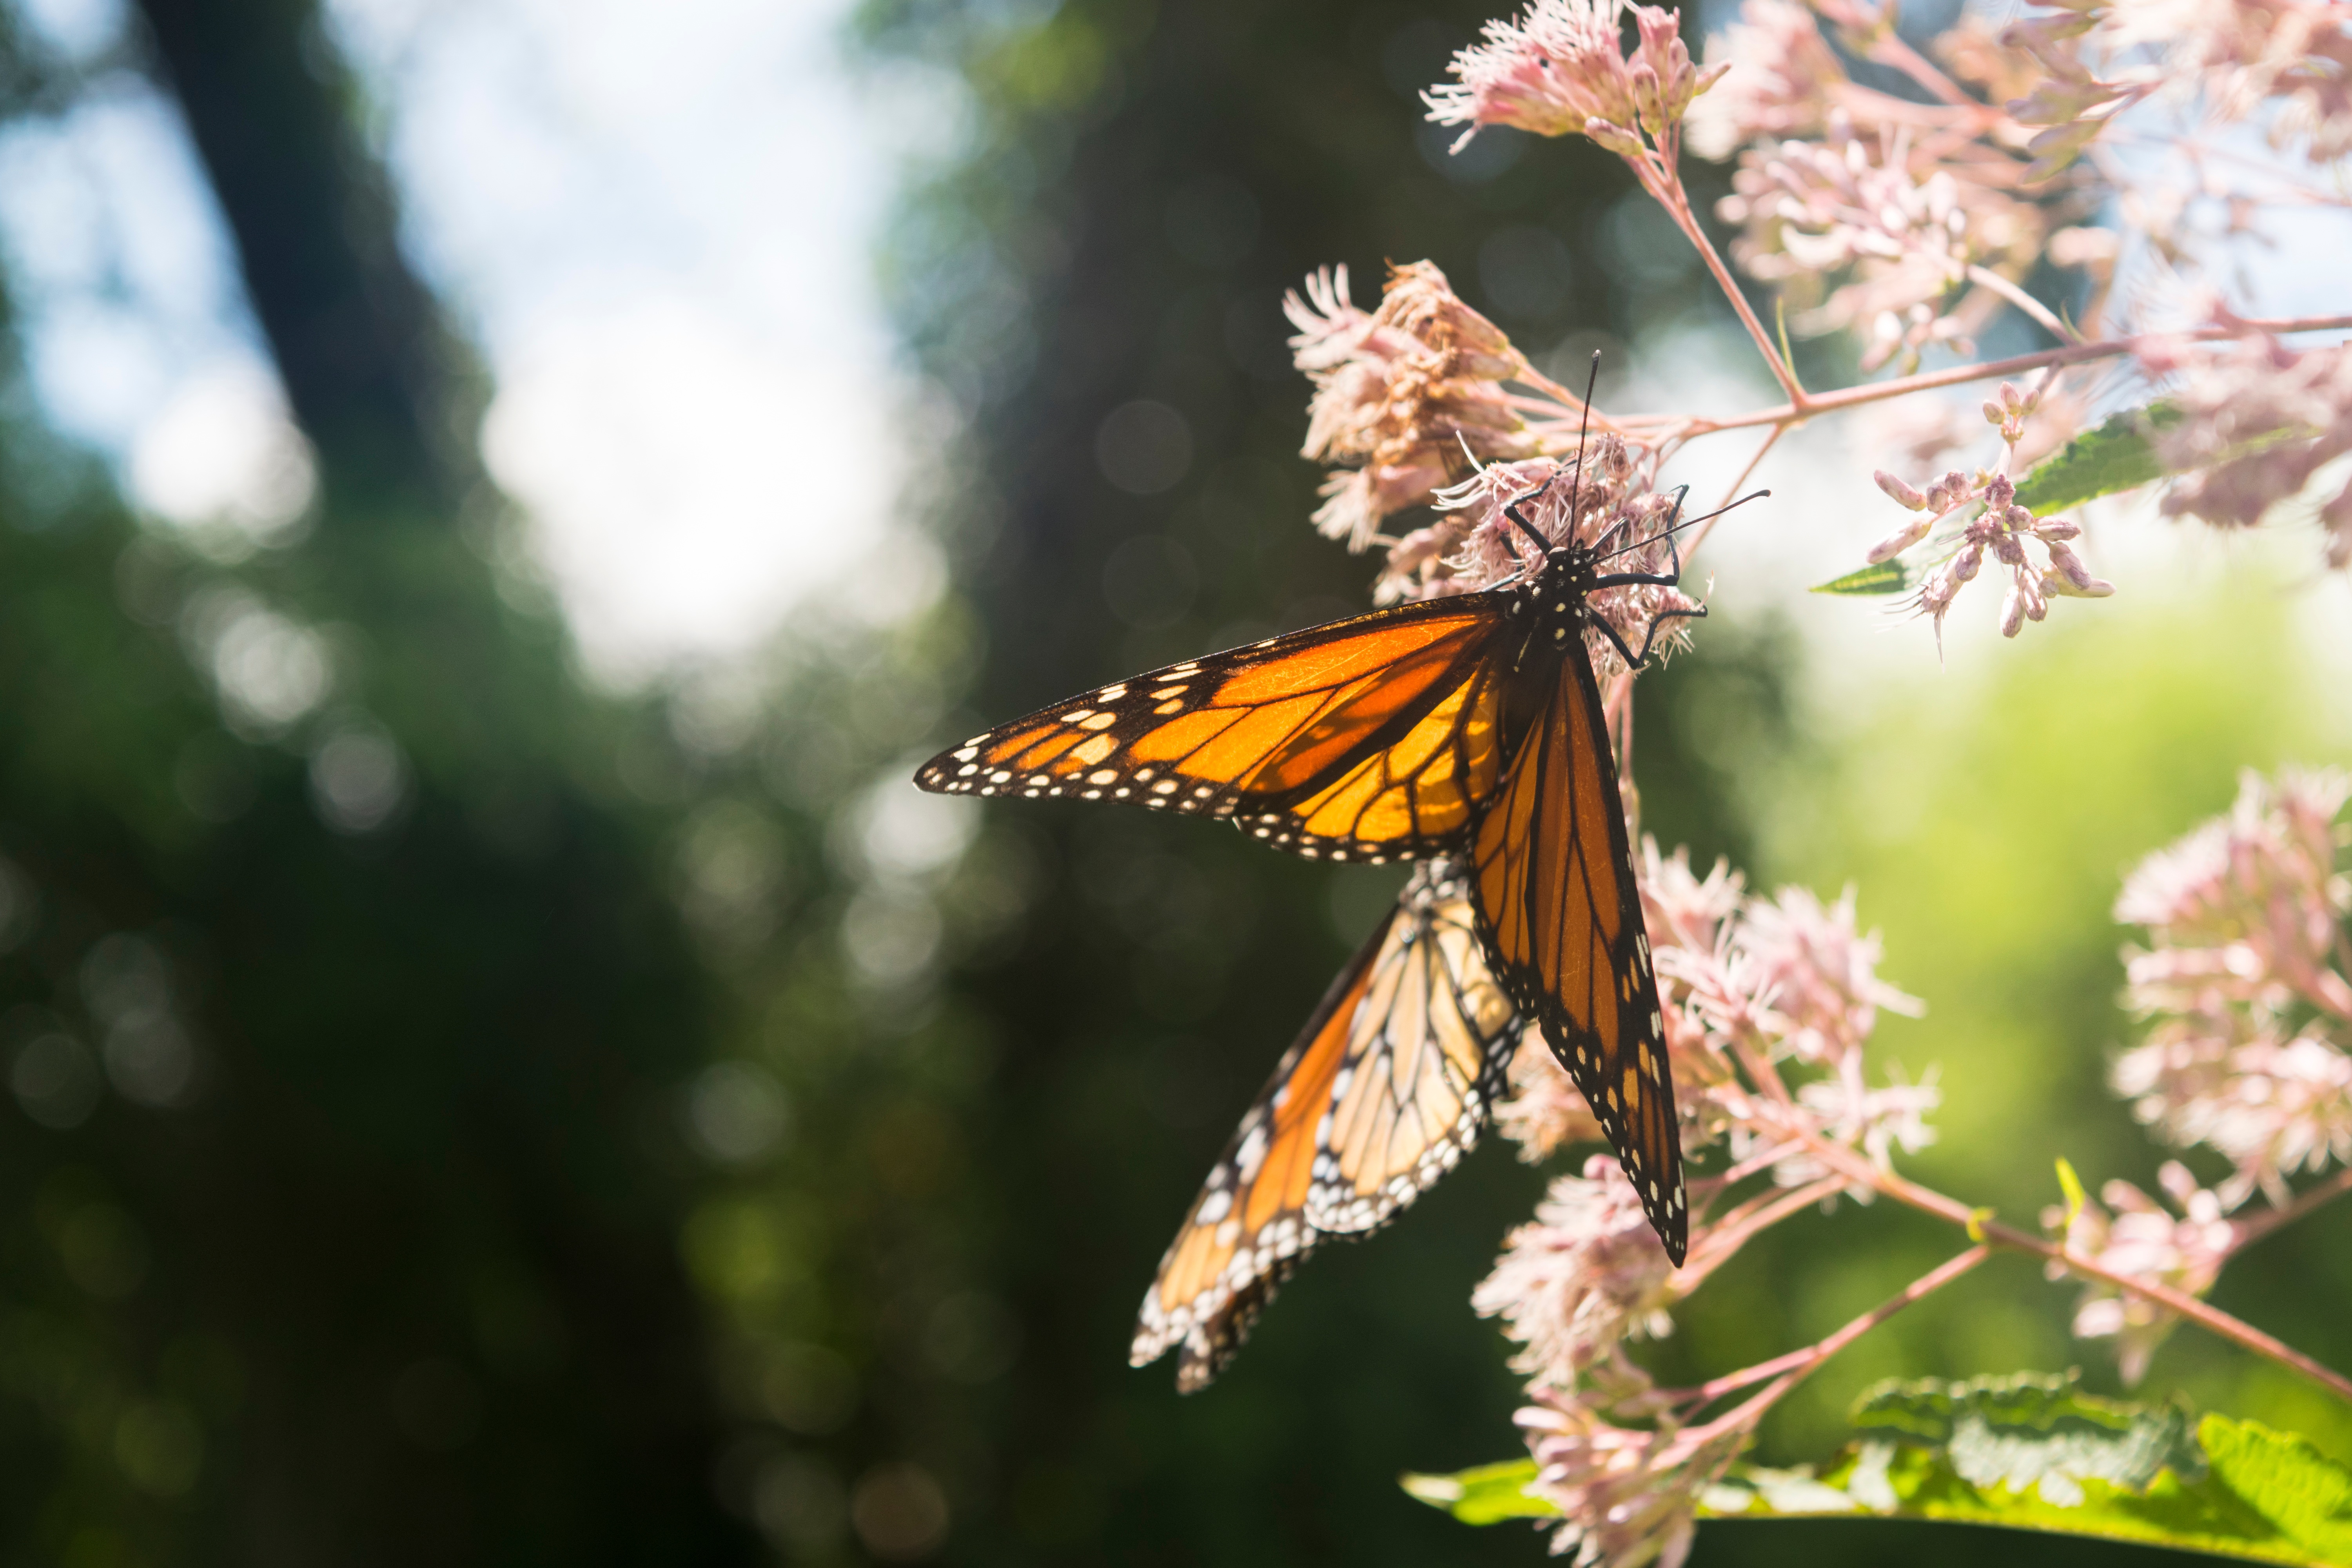
nature, branch, flower, insect, botany, butterfly, flora, fauna, invertebrate, monarch butterfly, nectar, macro photography, arthropod, pollinator, moths and butterflies